Bo (parashah)

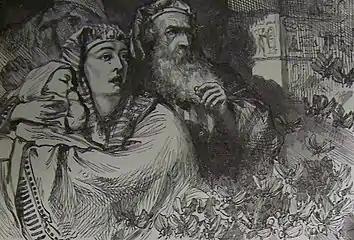
The Plague of Locusts (illustration from the 1890 Holman Bible)

It was taught in a baraita that Rabbi Judah the Prince (or others say Rabbi Meir) used to say that Providence repays a person measure for measure. Thus, a midrash taught that God sent the plagues against Pharaoh measure for measure. God changed the Egyptians' water into blood because the Egyptians prevented the Israelites from using the ritual bath ("mikveh") so as to prevent the Israelite women from having marital relations with their husbands. God brought frogs because the Egyptians had ordered the Israelites to bring them reptiles and creeping creatures (which were an abomination to the Israelites). God sent lice because the Egyptians had made the Israelites clean the dirty streets and marketplaces. God sent swarms of wild animals because the Egyptians had demanded that the Israelites catch bears, lions, and leopards so as to separate the Israelite men from their wives. God brought the pestilence upon the Egyptians' cattle because they had forced the Israelites to serve as shepherds to keep the Israelite men away from their wives. God sent boils because the Egyptians had demanded that the Israelites warm things for them. God sent hail to destroy the Egyptians' crops because the Egyptians had sent the Israelites into the fields to plow and sow. God brought the locusts to destroy the Egyptians' grain because the Egyptians had forced the Israelites to plant wheat and barley for them. God brought darkness because among the Israelites were transgressors who had Egyptian patrons and lived in affluence and honor in Egypt and did not want to leave Egypt, and so God brought darkness so that God could kill these transgressors without the Egyptians' seeing.